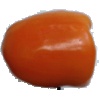
Label: orange_pepper